History of the Trans-Am Series

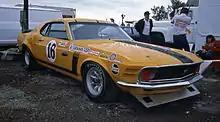
George Follmer's 1970 Boss 302 Mustang was identical to Parnelli Jones' #15

Mark Donohue made the Javelin a three-time winner in 1970, but five wins made it Parnelli Jones' greatest season ever, with Ford winning its first Manufacturers' title in two years. With Porsche's 911 moving to a 2.2L engine, 1970 also saw the resurgence of Alfa Romeo, dominating the Under 2 Liter class with a 9 win (out of 11) season. BMW picked up wins number one and two in the other races.